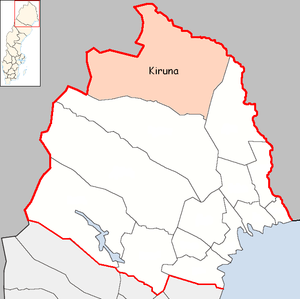
La commune de Kiruna est une commune de Suède dans le comté de Norrbotten. 23 254 personnes y vivent. Son siège se trouve à Kiruna.